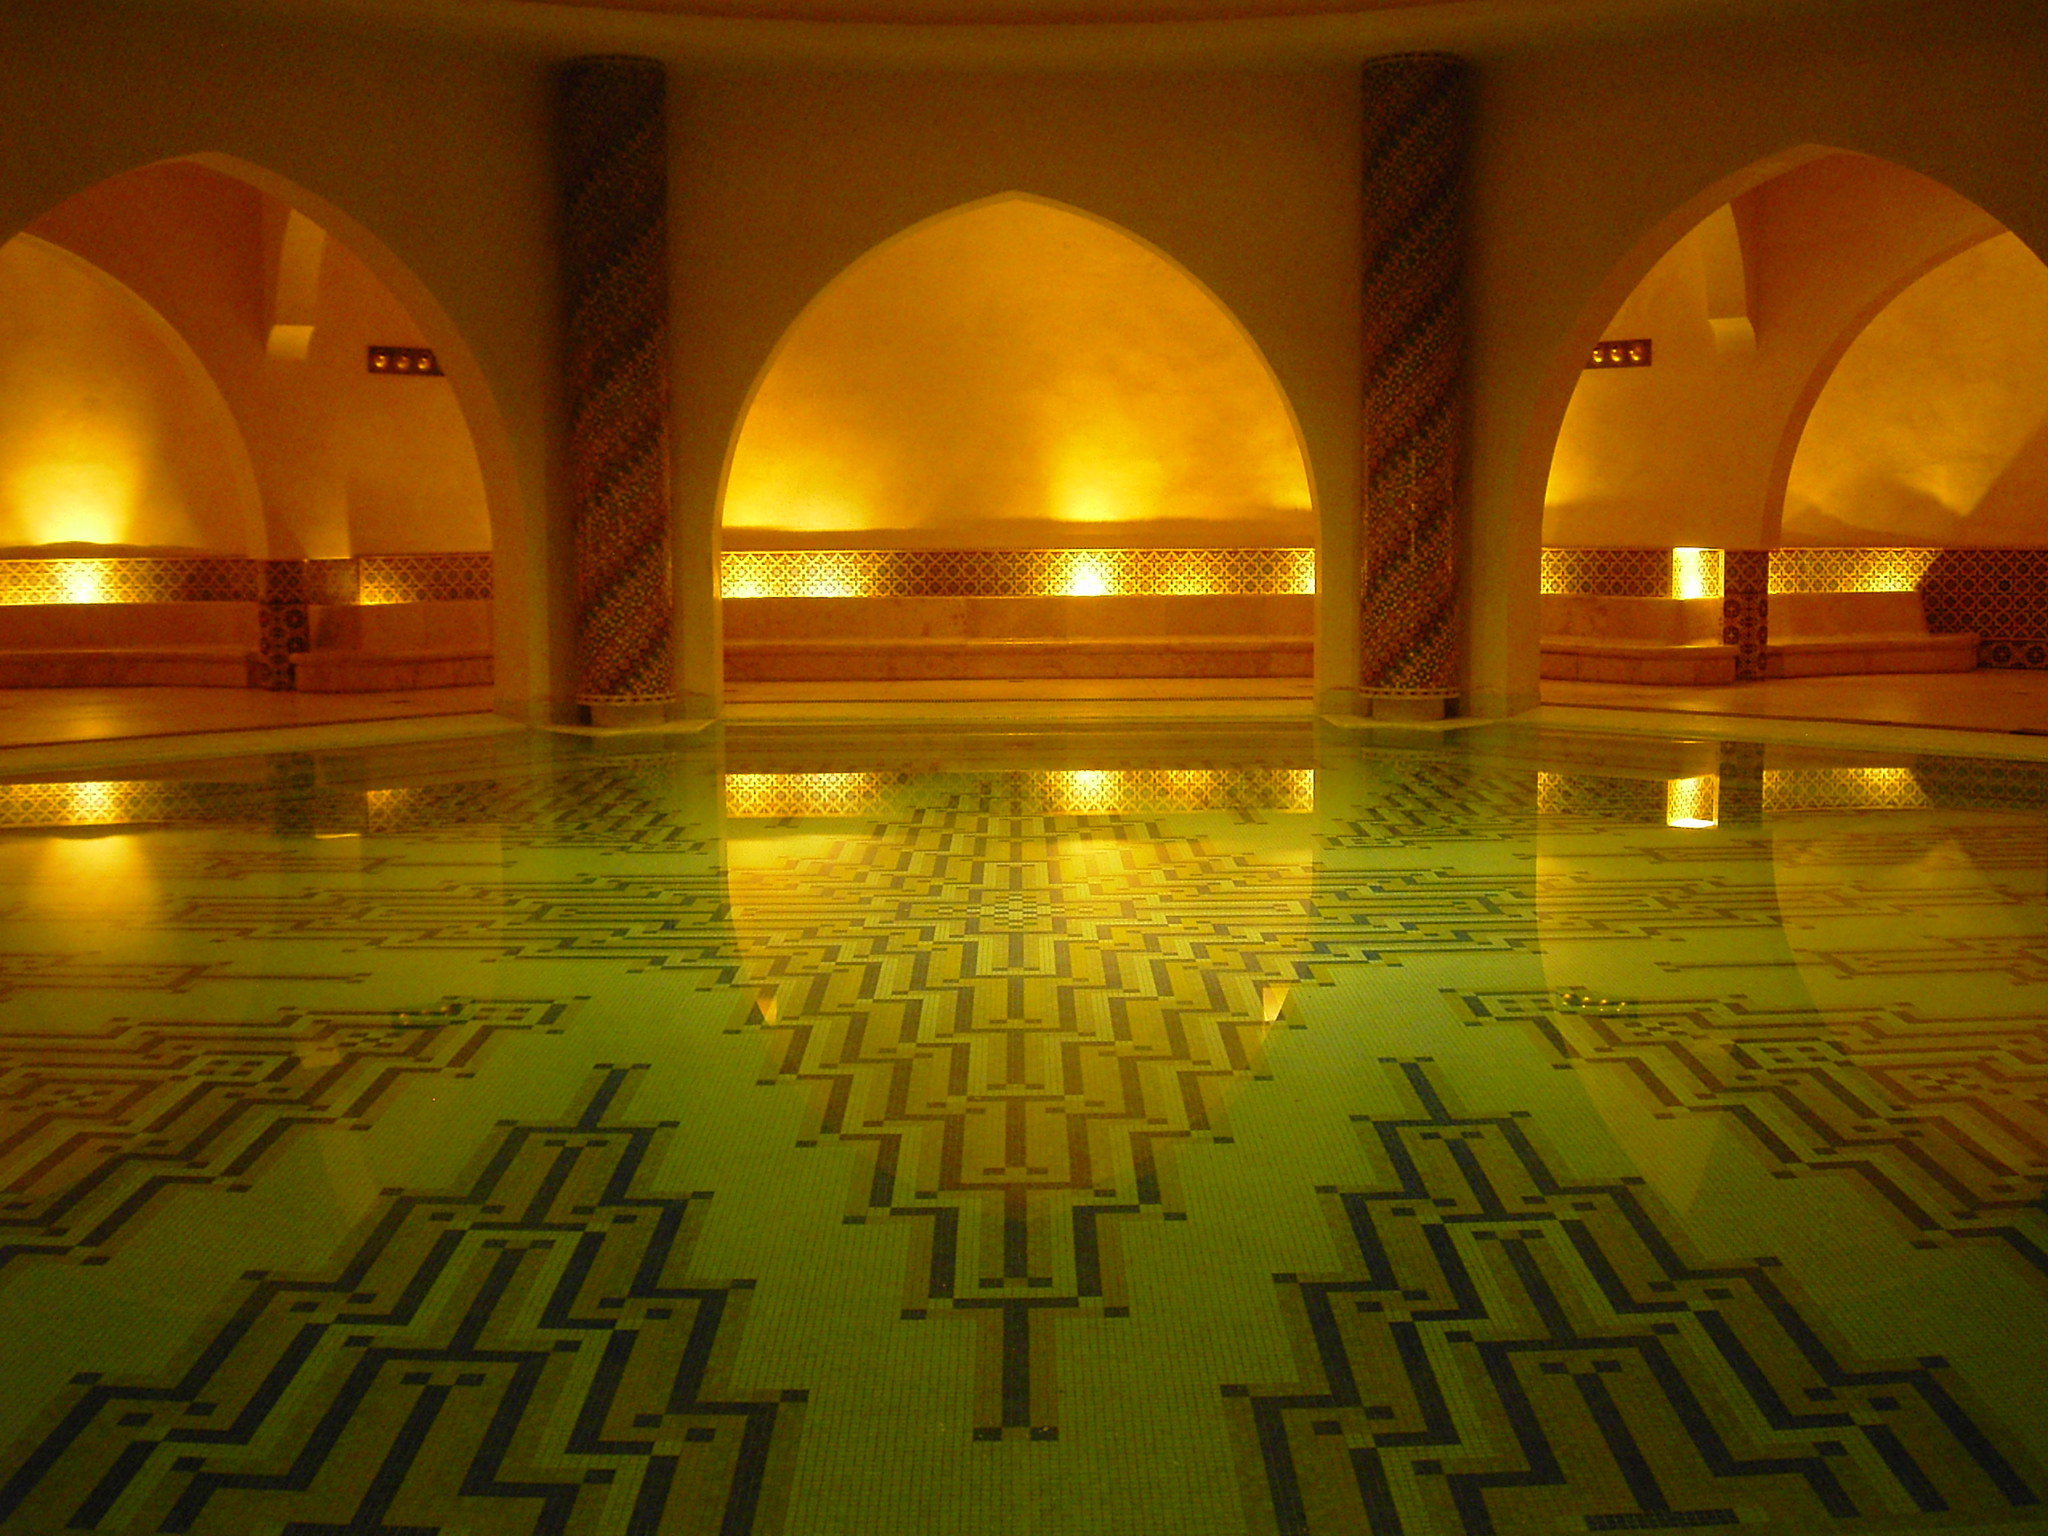
light, architecture, reflection, geometry, color, africa, colour, creativecommons, cc0, publicdomain, symmetry, nocopyright, geometrie, 2d, carloszgz, wallpaper, cmstoolsphotoring, fondodepantalla, postal, postcard, cartepostale, freeculturalworks, openlicense, freepictures, simetria, symetrie, geometria, arquitectura, couleur, copyleft, norightsreserved, maroc, marruecos, maghreb, afrique, morocco, marroc, casablanca, hammam, mosqu e, hassanii, bainturc